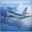
Label: airplane